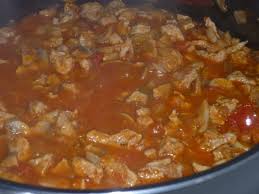
Yemek: et_sote